Yellowjackets (TV series)

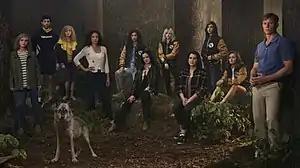
From left to right: Adult Misty, Ben Scott, teenage Misty, adult and teenage Taissa, adult and teenage Natalie, adult and teenage Shauna, Jackie, and adult Jeff

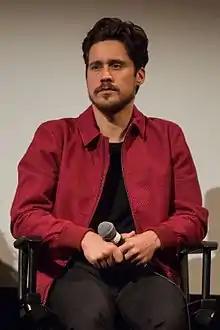
Peter Gadiot has a recurring role in the first season as Adam Martin.

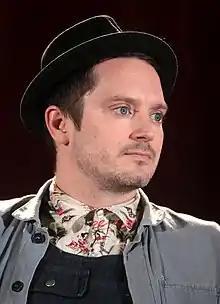
Elijah Wood joined the recurring cast as Walter Tattersall beginning in season 2.

In 2017, Ashley Lyle read an announcement about a "gender swapped" cinematic version of William Golding's 1954 novel "Lord of the Flies", and found that a lot of people were skeptical that young girls could descend into the same barbarism as young boys. With that thought in mind, she conceived of the idea for the series with her husband Bart Nickerson as a "metaphor for teenage hierarchy," as she "just wanted to tell what felt like a very real story about teenage girls." They chose the title "Yellowjackets" after it came up on a Google search for sports team names; Lyle said it was a "perfect fit thematically" as yellowjackets are "very dependent on a queen and the dynamics of the hive are very specific." Next, they pitched the series with a 35-minute presentation, which included talks about the first season's ending and a five-season storyline, noting that they saw it as a "multi-season story." In the pitch, they stated that "Yellowjackets" was set in the 1970s shortly after the passage of Title IX, and was structured as "a modern update of a old story, "Lord of the Flies" (or, perhaps more accurately, the Donner-Reed tragedy) by way of "Heavenly Creatures"... while Golding's novel serves as an easy reference, we have little interest in simply gender-swapping that particular narrative of boys-run-wild; instead, our series will serve as an entry point to a specifically female story, exploring the diverse ways in which women approach friendship, adversity, violence and power - both in adolescence and as adults." Ideas for the series were also influenced by aspects of the 1972 Andes flight disaster, although critics have noted that the themes present in the stories told by the survivors of the 1972 Andes plane crash challenged and were the opposite of dystopian fictional tales such as "Lord of the Flies" and "Yellowjackets."